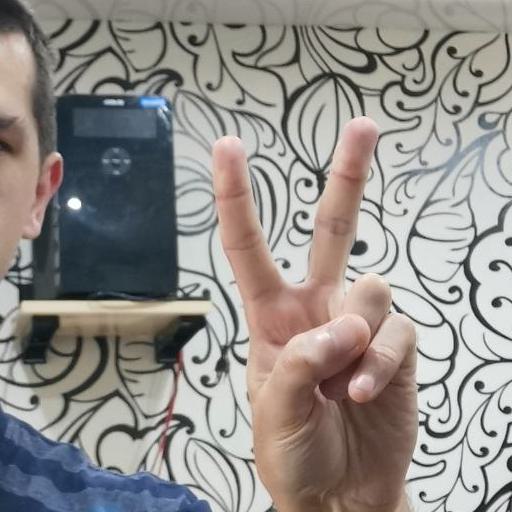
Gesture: peace